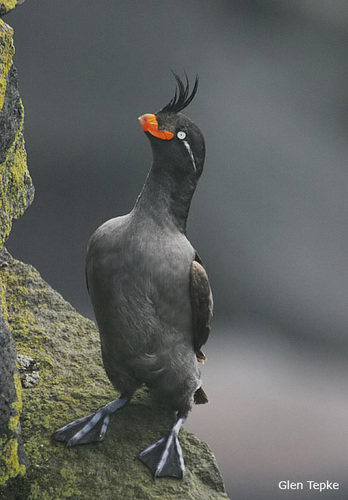
the bird is grey with an orange beak and grey webbed feet.
the bird has a grey body with a black head and grey webbed feet and the bill is bright orange.
this bird has a bright orange bill, grey breast, belly and vent, and black covering the majority of the rest of its body.
this is a dark grey bird with a white eye and an orange beak.
bird with orange beak, black throat, crown and nape, and gray breast, belly, abdomen, tarsus and feet that is flappya medium sized black bird, with white eyes, webbed feet, and a short yellow bill.
a large black and grey bird with an orange bill with a black nape and grey breast and belly.
this black bird has white eyes, webbed black feed and a bright orange shortened beak.
this bird has wings that are grey and has an orange bill
this bird has a thick orange bill, with very large feet.
Species: Crested Auklet